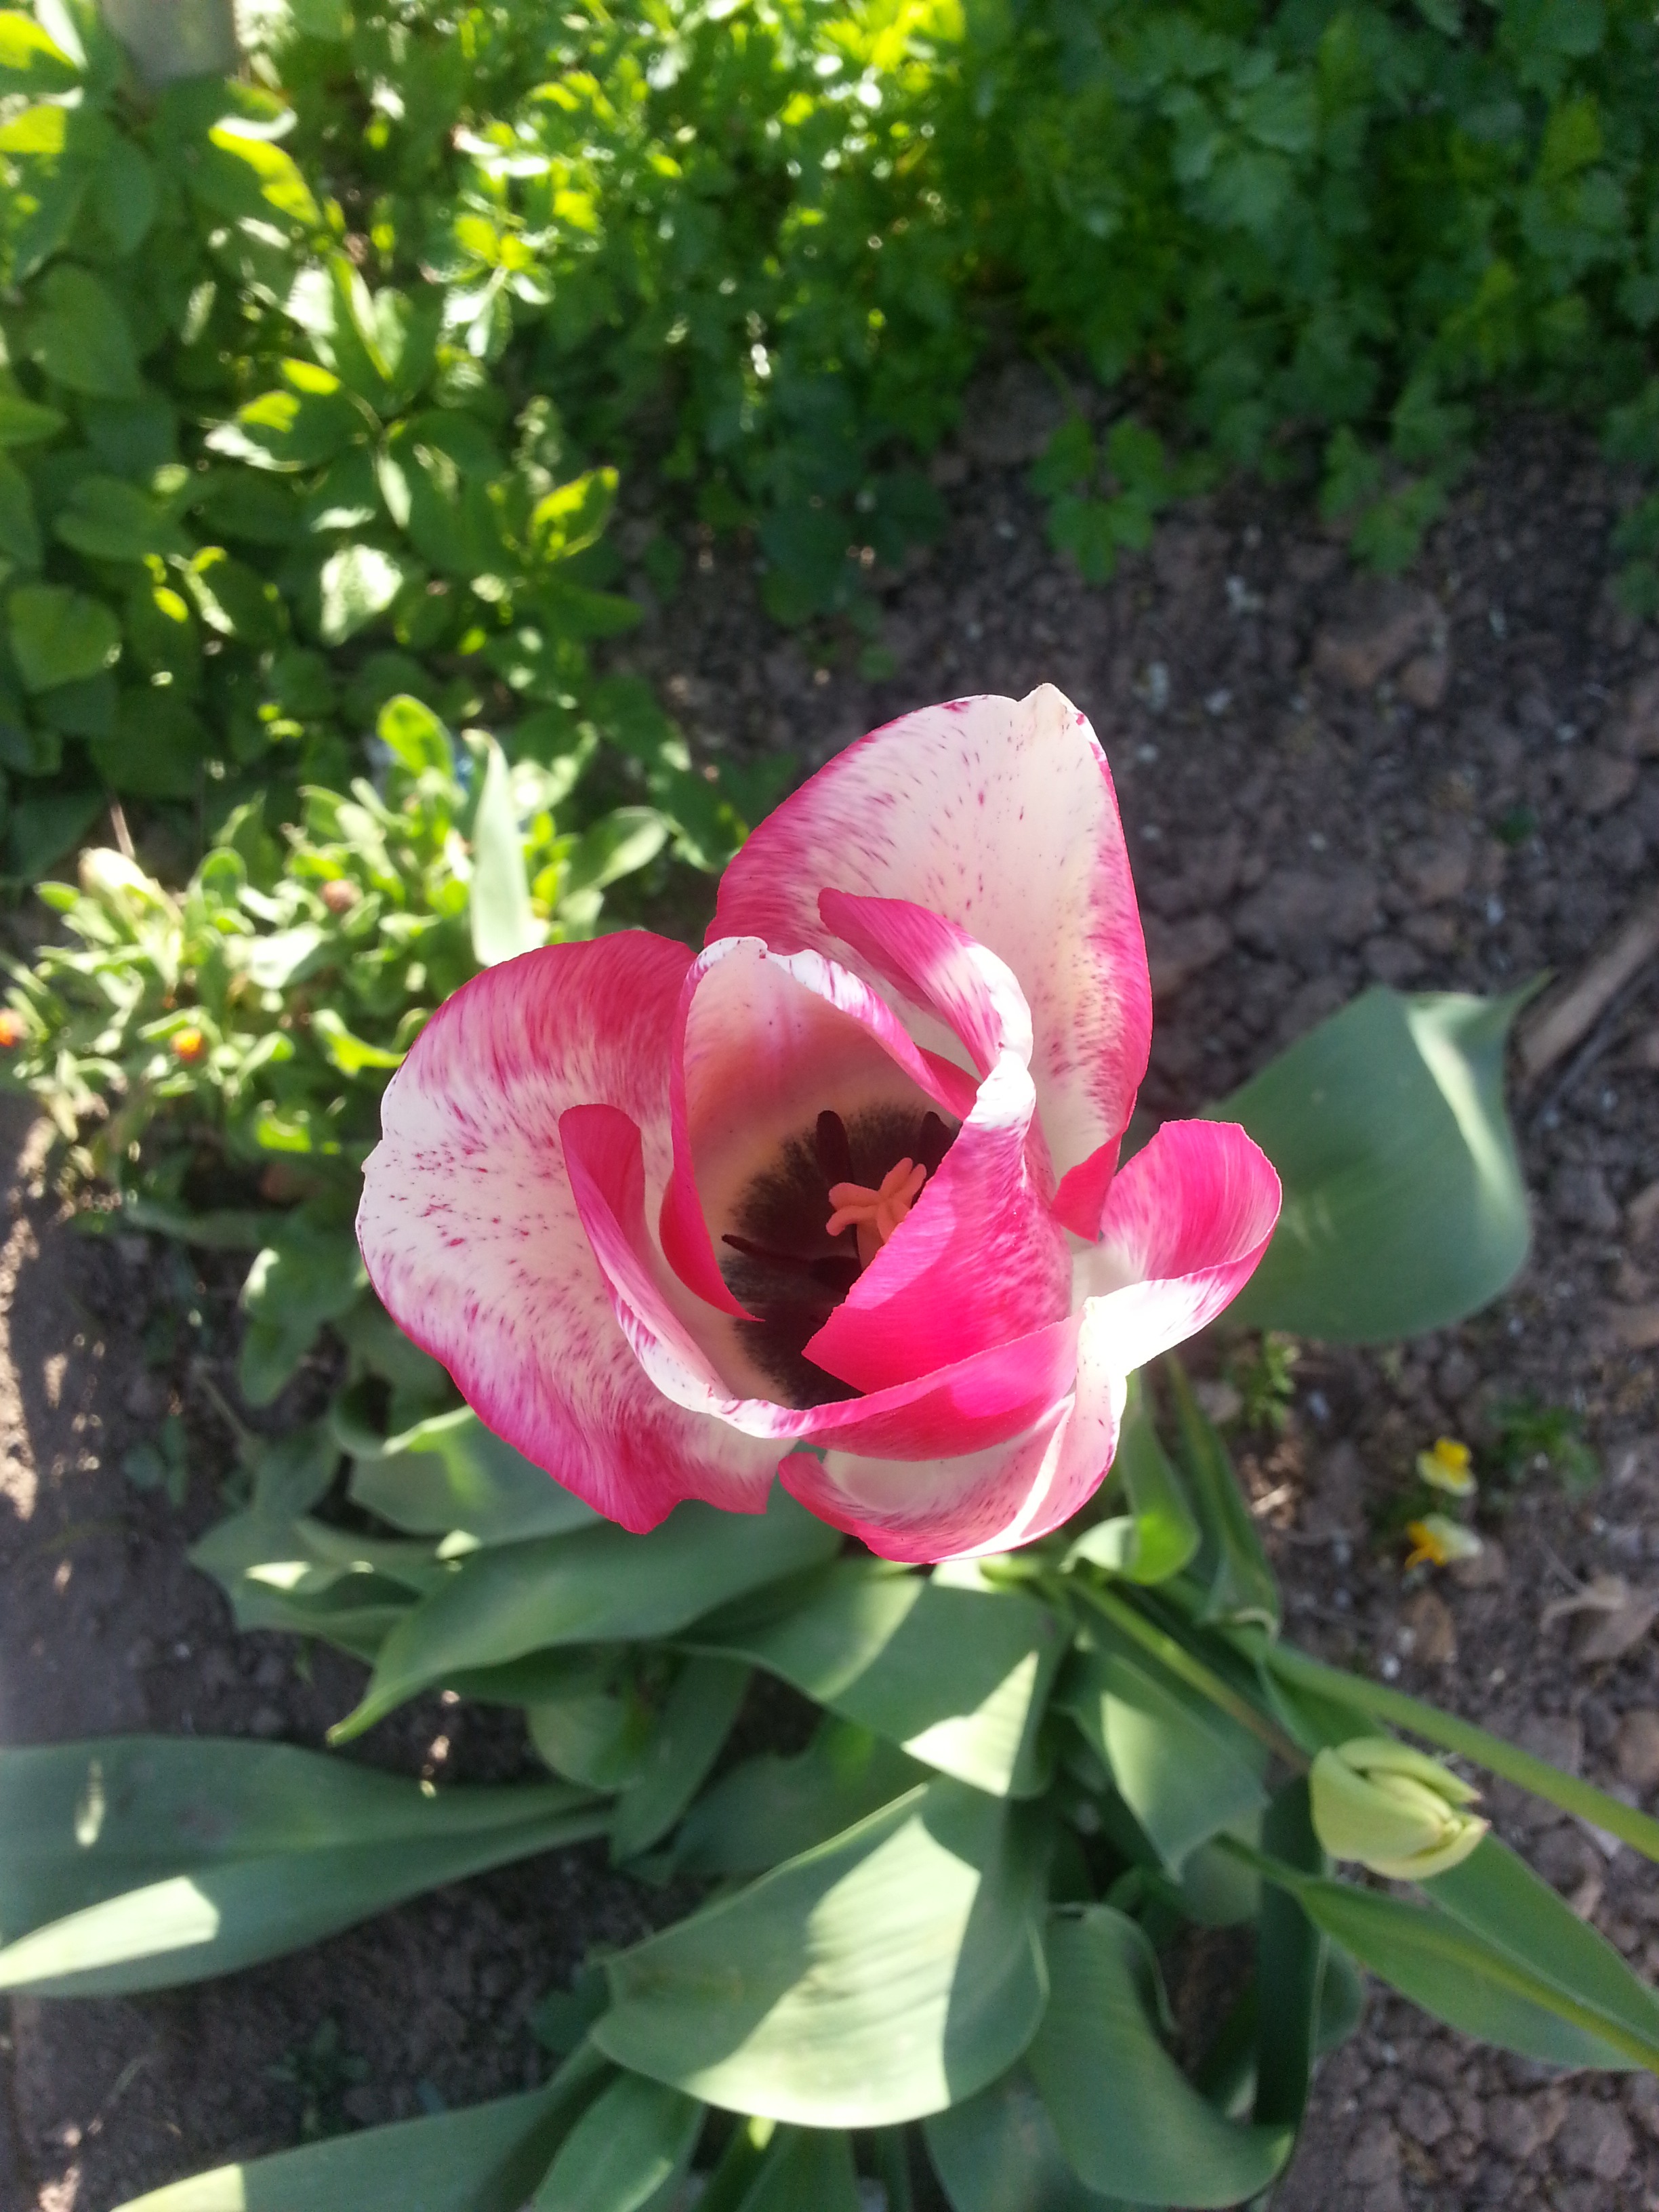
nature, blossom, plant, white, flower, petal, bloom, tulip, red, botany, garden, flora, flowers, floristry, flowering plant, land plant